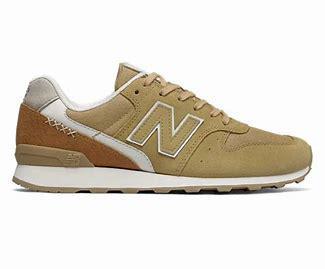
Brand: New
Model: Balance New Balance 996 Marathon